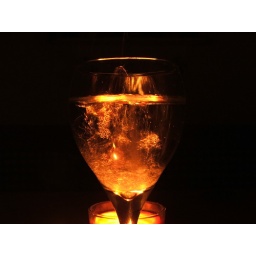
Water in glass in candlelight with water injected into the glass.